Puebla (city)

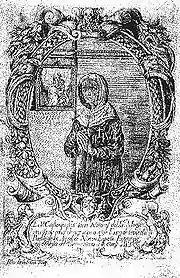
Catarina de San Juan, in a 17th-century woodcut

According to colonial-era published sources, a young Indian woman named Mirra was kidnapped by Portuguese pirates and taken to Cochin (modern-day Kochi), in the south of India. There, she escaped her kidnappers and took refuge in a Jesuit mission, where she was baptized with the name "Catarina de San Juan". Mirra was again kidnapped by the same pirates that had taken her from her birth parents, and in Manila they delivered her to the merchant who later took her to New Spain. Once in Acapulco, she was sold to a Puebla merchant by the name of Miguel de Sosa. Through her life, Catarina or Mirra continued to dress in a sari. It is possible that this gave rise to the "china dress" that became popular in Mexico in the 17th century. A few years after her arrival in Mexico, Miguel de Sosa died, providing in his will for the manumission of his slave. She was taken in by a convent, where it is said she began to have visions of the Virgin Mary and Baby Jesus. The "China Poblana" died on 5 January 1688 at the age of 82. In Puebla, she was venerated as a saint until 1691, when the Mexican Inquisition prohibited open devotion to her. Today, the Templo de la Compañía, in Puebla, is known as "La Tumba de la China Poblana" because in its sacristy lie the remains of Catarina de San Juan.